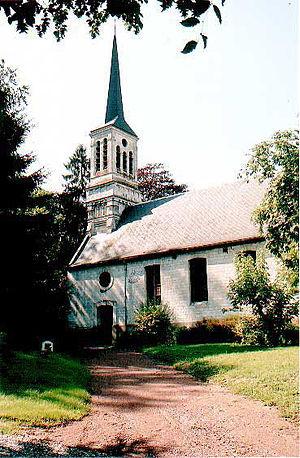
Manin est une commune française située dans le département du Pas-de-Calais en région Hauts-de-France.